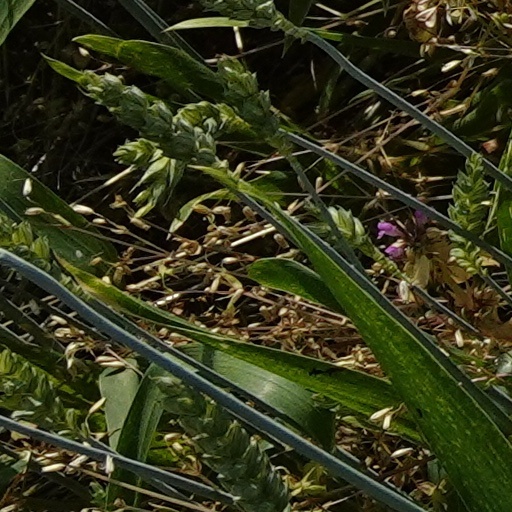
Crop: wheat